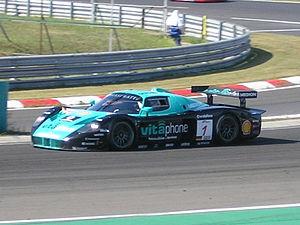
La saison 2009 du Championnat FIA GT est la teizième et ultime édition de cette compétition. Elle est remplacée par le Championnat du monde FIA GT1 à partir de la saison 2010. Elle se déroule du 3 mai au 25 octobre 2009. Elle comprend huit manches dont les 24 Heures de Spa. Elle a consacré les pilotes Michael Bartels et Andrea Bertolini ainsi que l'équipe Vitaphone Racing Team.